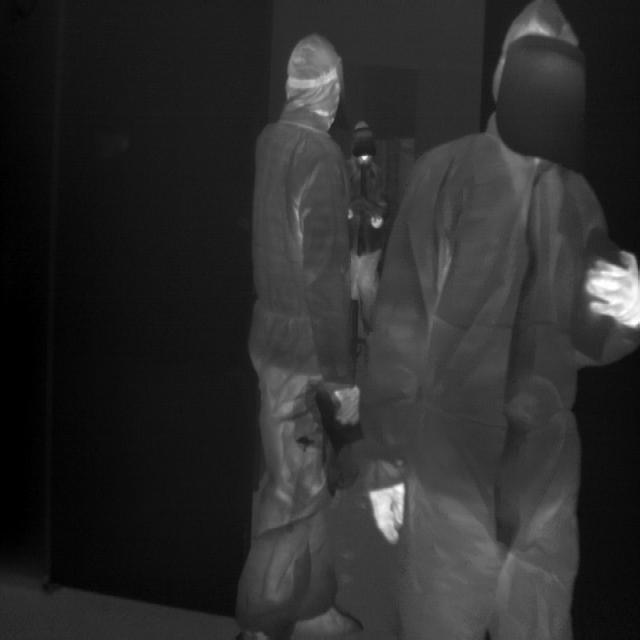
Detected objects:
label: person
label: person
label: person